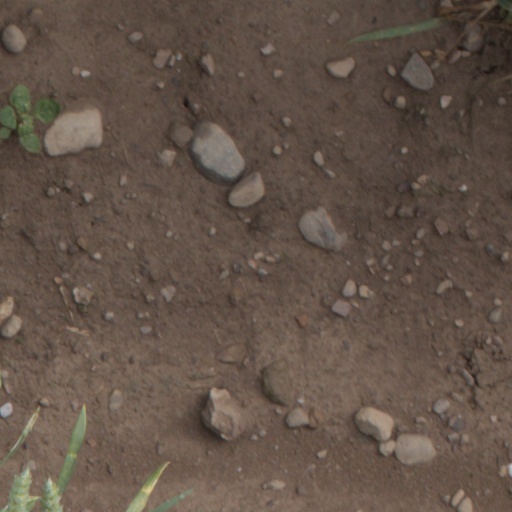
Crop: wheat